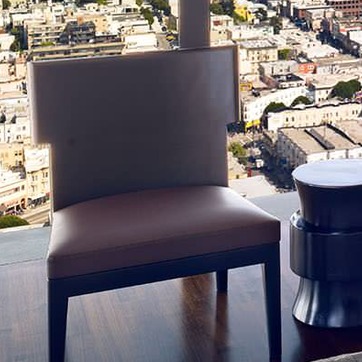
Material: leather